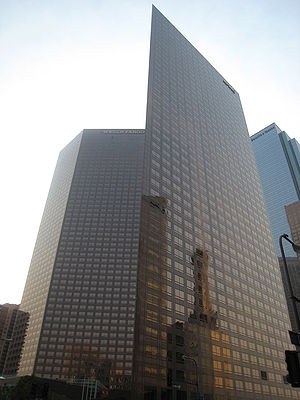
Wells Fargo / Notable bygninger
Wells Fargo & Company er en amerikansk multinational finans- og bankvirksomhed. Koncernen har hovedsæde i San Francisco og er repræsenteret over det meste af USA. I 2013 var bankkoncernens aktiver på 1.527,015 mia. amerikanske dollar, hvilket gjorde det til USA's fjerdestørste bankkoncern. Målt på aktiernes markedsværdi var det i 2013 USA's største bank. Omsætningen var i 2013 på 83,78 mia. amerikanske dollar og der var i alt 264.900 medarbejdere.